Henry Bartle Frere

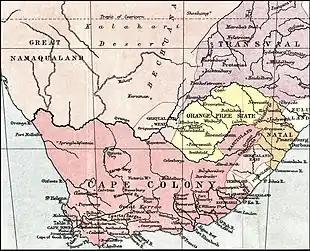
Southern Africa in 1878, on the eve of the confederation wars,

In 1877, Frere was made High Commissioner for Southern Africa and governor of the Cape Colony by the London-based Secretary of State for the Colonies Henry Howard Molyneux Herbert, 4th Earl of Carnarvon, who continued to support the imposition of the unpopular system of confederation upon the southern Africa region. Frere accepted the position, on a salary double that of his predecessor, and with the understanding that successful implementation of confederation would result in his being appointed the first British Governor-General of a federated southern African dominion.